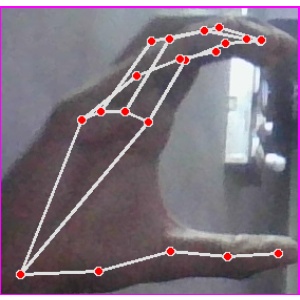
अक्षर: ऋ